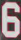
Number: 6